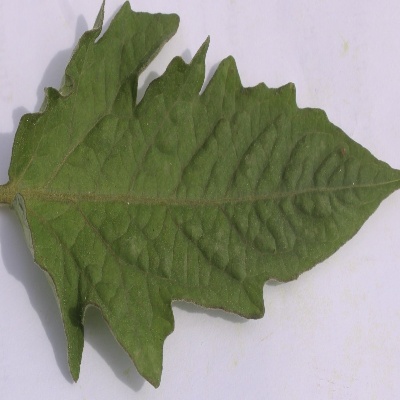
Crop: Tomato
Condition: leaf curl